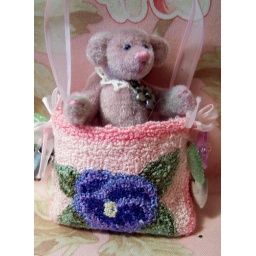
june bear in bag